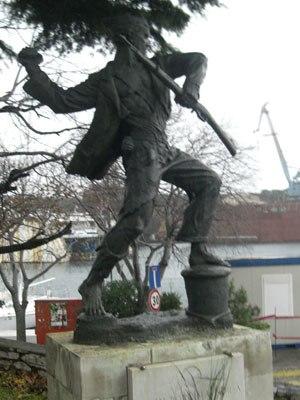
Cet article recense les monuments à la Seconde Guerre mondiale en Croatie.